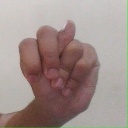
अक्षर: न